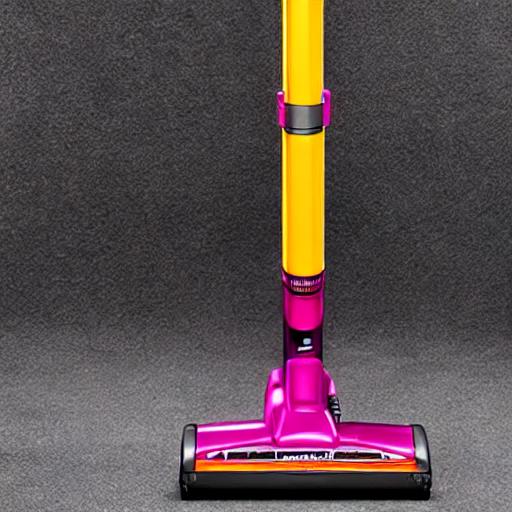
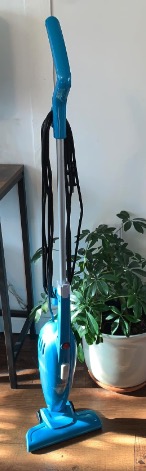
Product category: items_vacuum
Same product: no